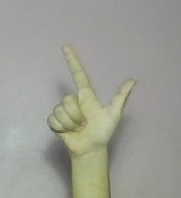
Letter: laam